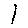
Label: 1